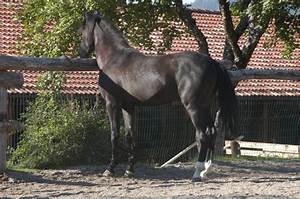
Label: horse